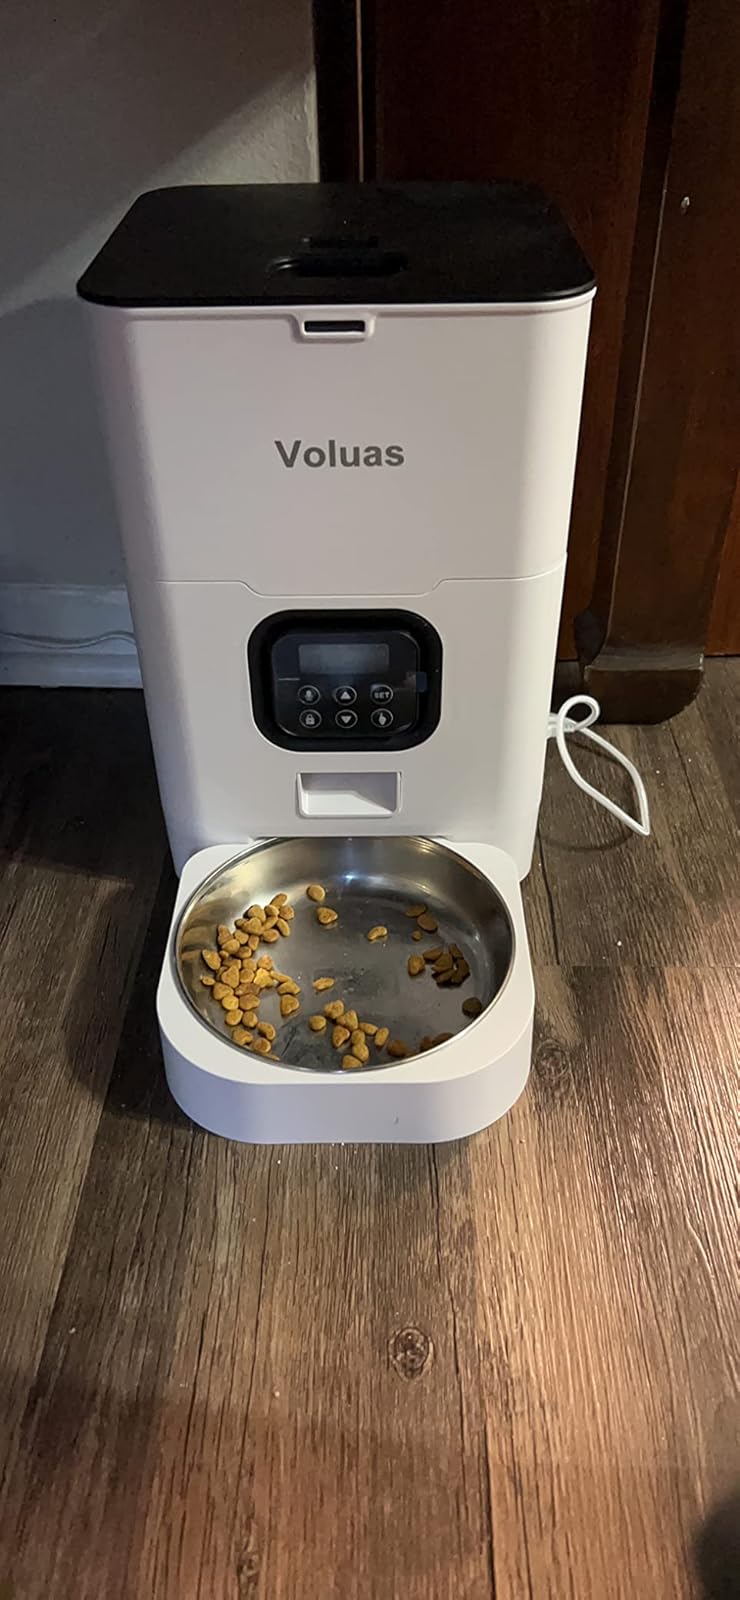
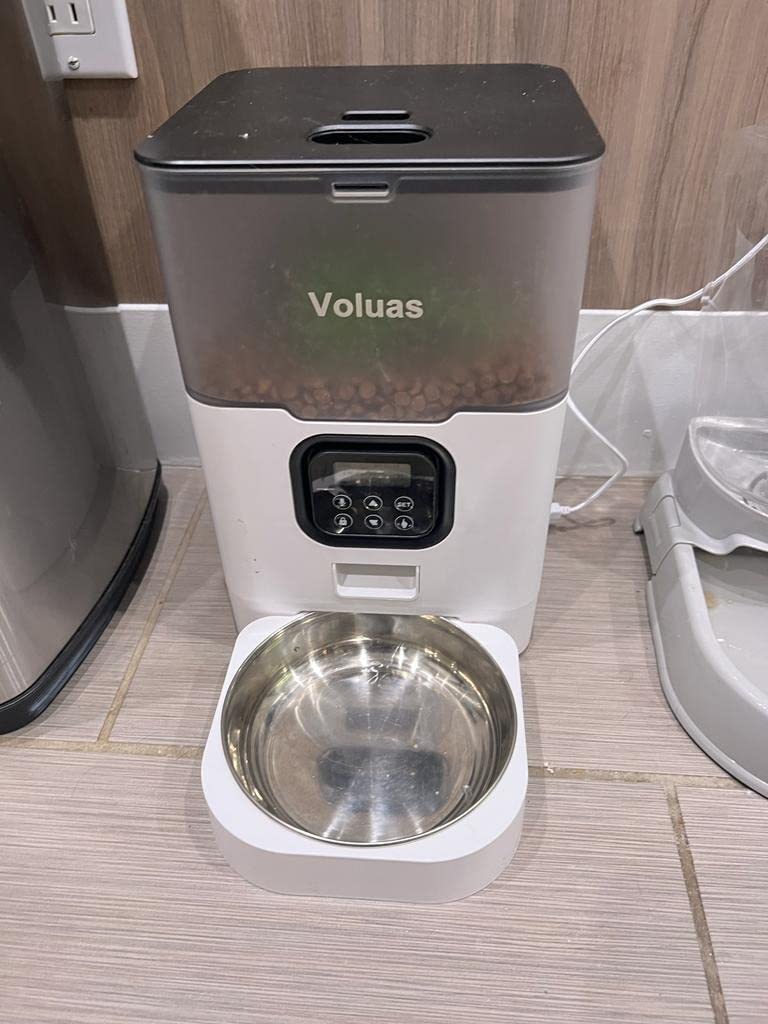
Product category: items_feeder
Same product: no